Hermit (horse)

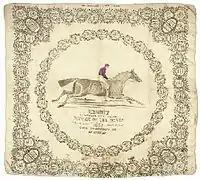
Hermit's Derby win commemorated in a souvenir handkerchief.

On 16 April at the Craven meeting at Newmarket, Hermit was narrowly beaten by the Cesarewitch winner Julius, to whom he was conceding seven pounds in a Biennial Stakes. At the next Newmarket meeting Hermit and Julius met in a match race over two miles with Hermit carrying one pound less than his opponent. Julius won comfortably by two lengths. At the same meeting, Henry Chaplin paid a forfeit when Hermit failed to appear for a ten furlong match in which he was set to concede thirteen pounds to The Palmer.